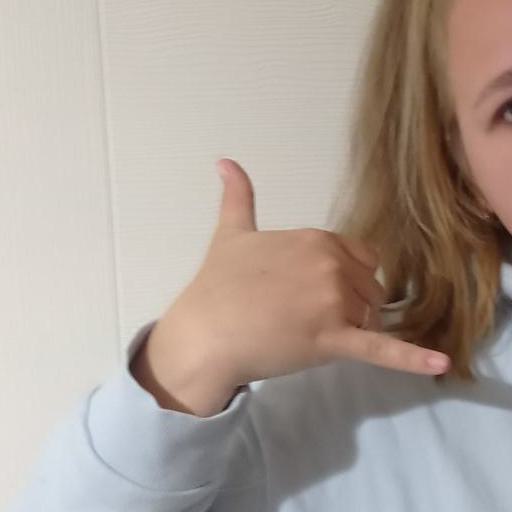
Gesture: call